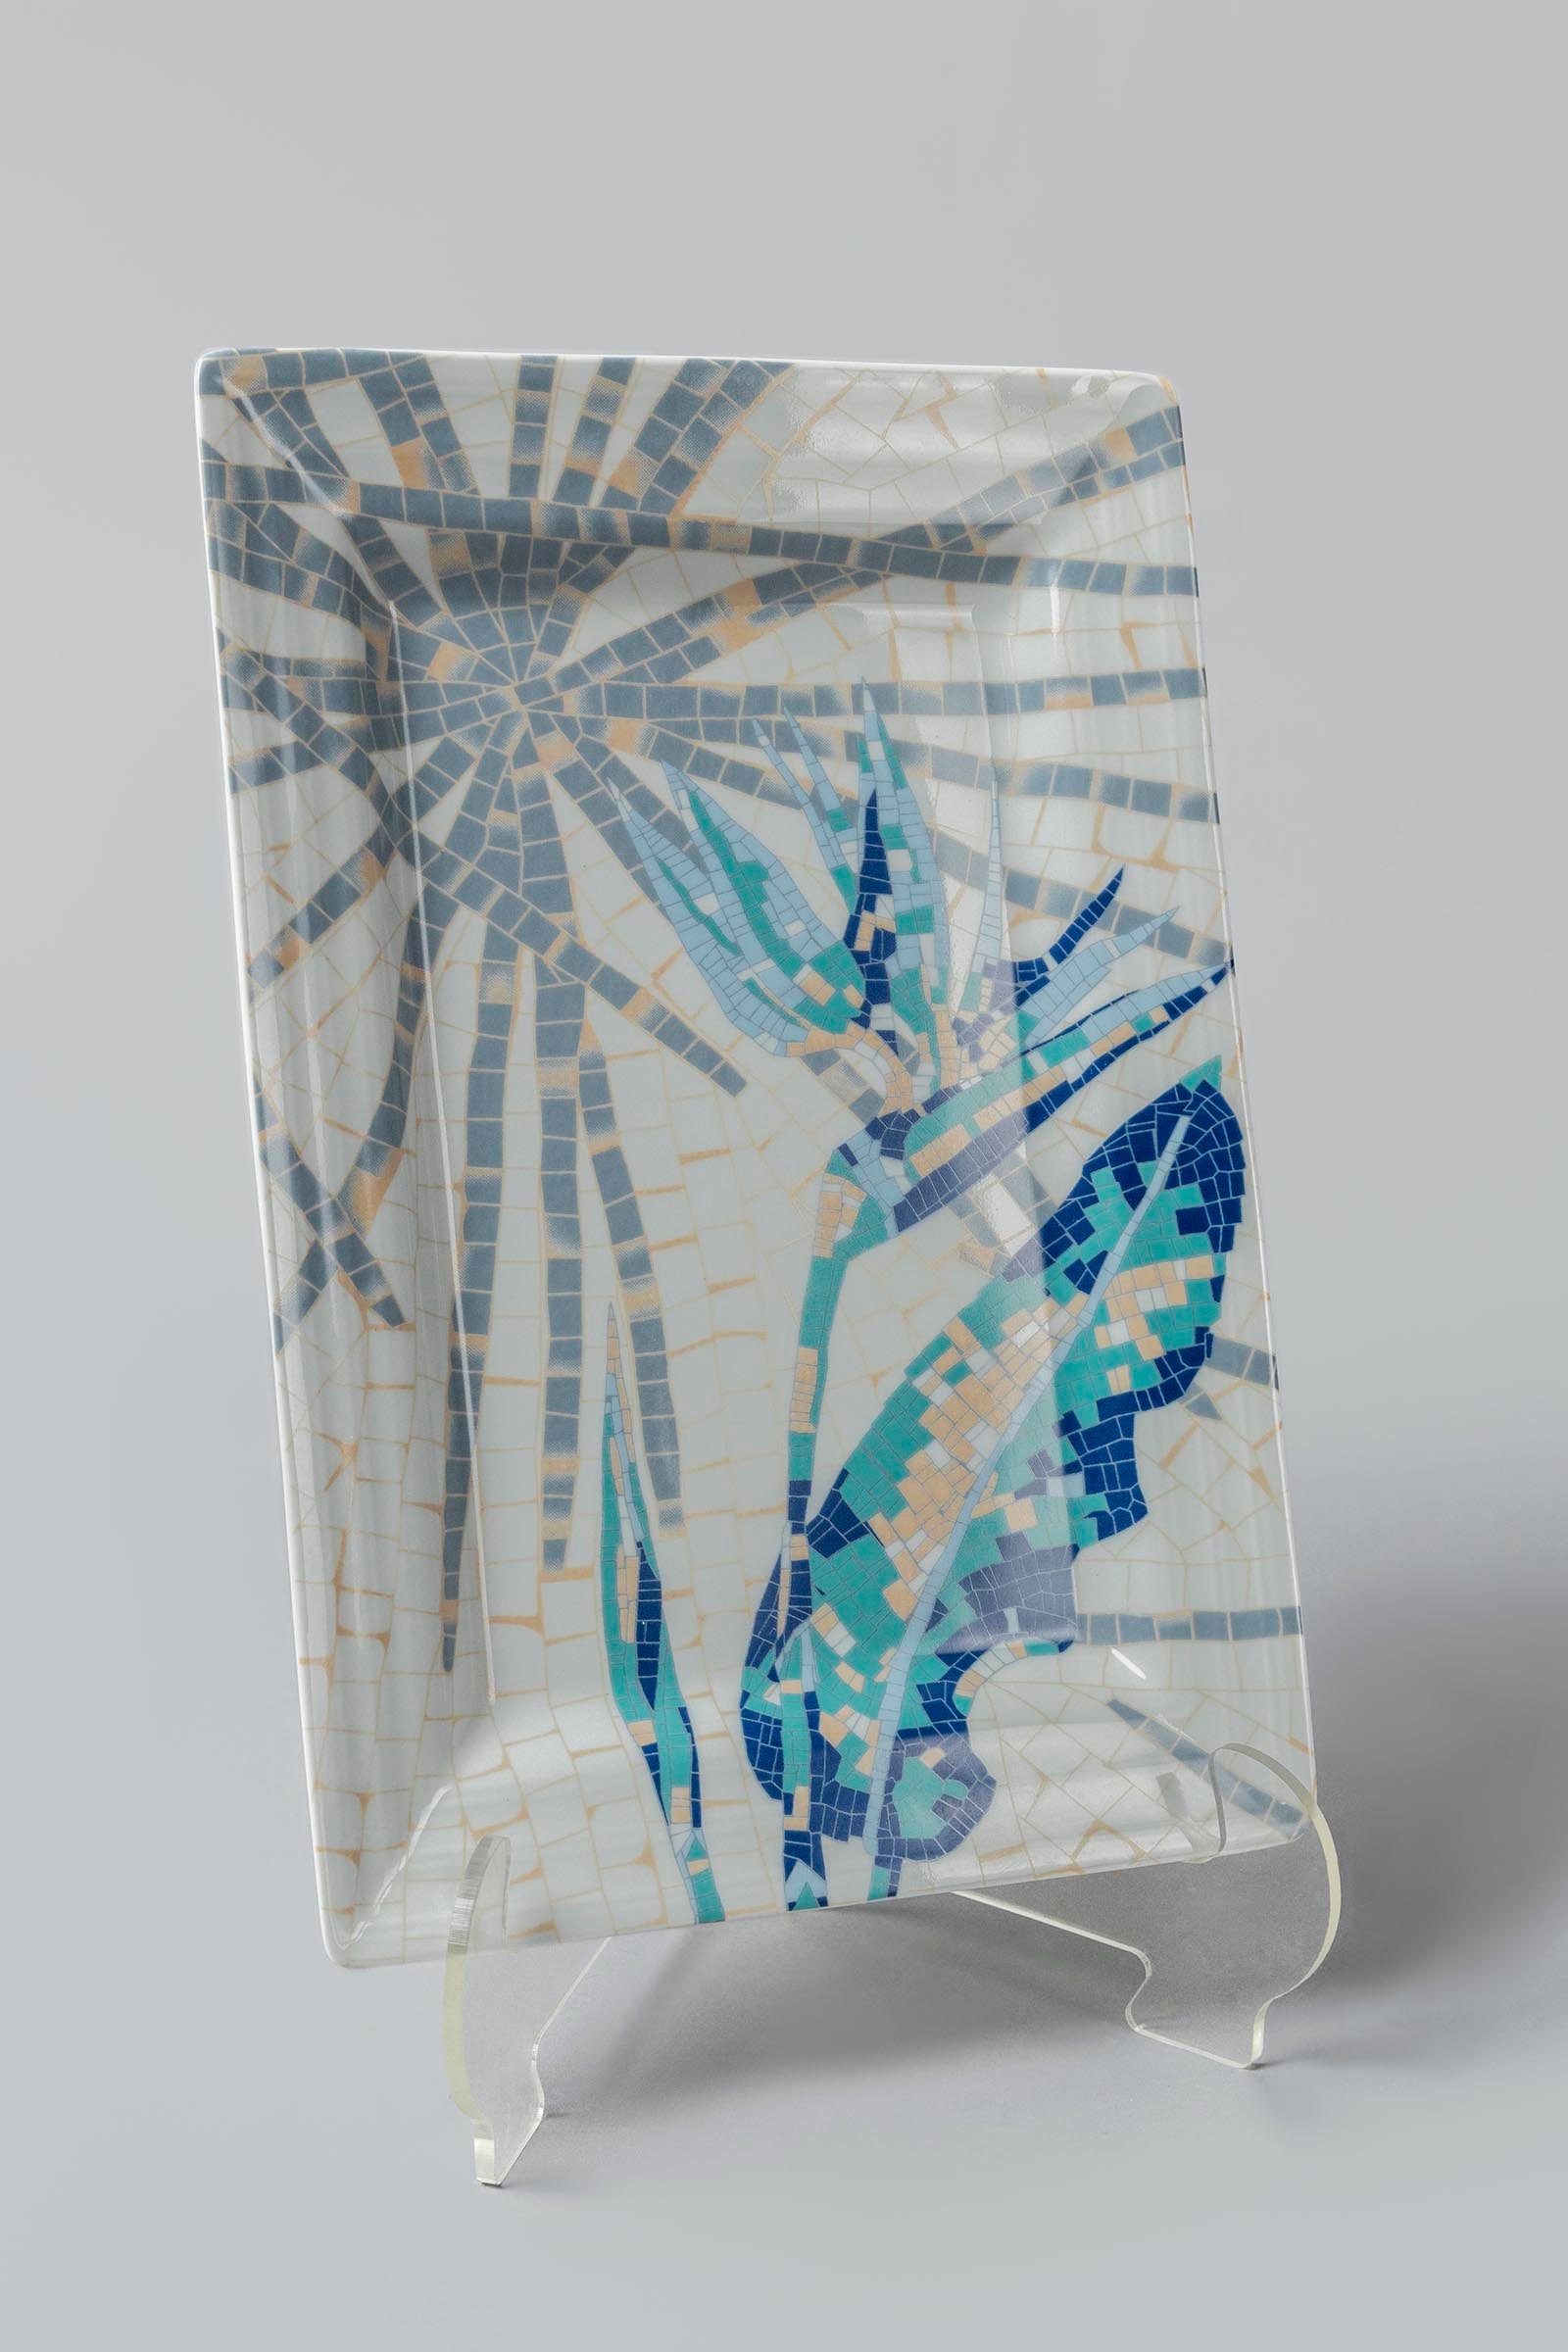
blue bird of paradise mosaic plate